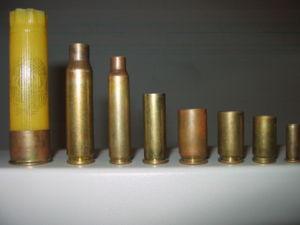
Un étui est un élément d'une munition qui solidarise ses composants, à savoir le projectile, la charge propulsive et l'amorce. Sa conception type est un cylindre en métal ou en plastique.
La balistique judiciaire est une technique de police scientifique permettant d'élucider les circonstances d'un tir par arme à feu. Elle consiste à essayer de déterminer la nature de l’arme utilisée, le nombre de coups de feu tirés, la direction et la distance de tir. Elle étudie aussi les effets subis par les projectiles pour retrouver l’arme utilisée mais aussi les impacts et les blessures.